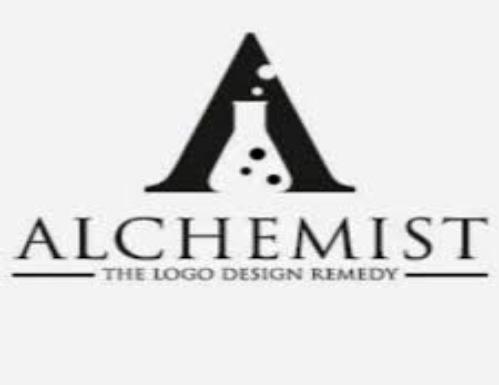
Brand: Alchemist
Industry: Clothes